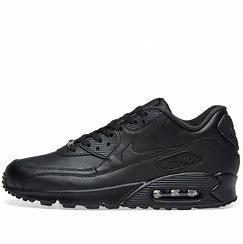
Brand: Nike
Model: Air Max 90 Leather